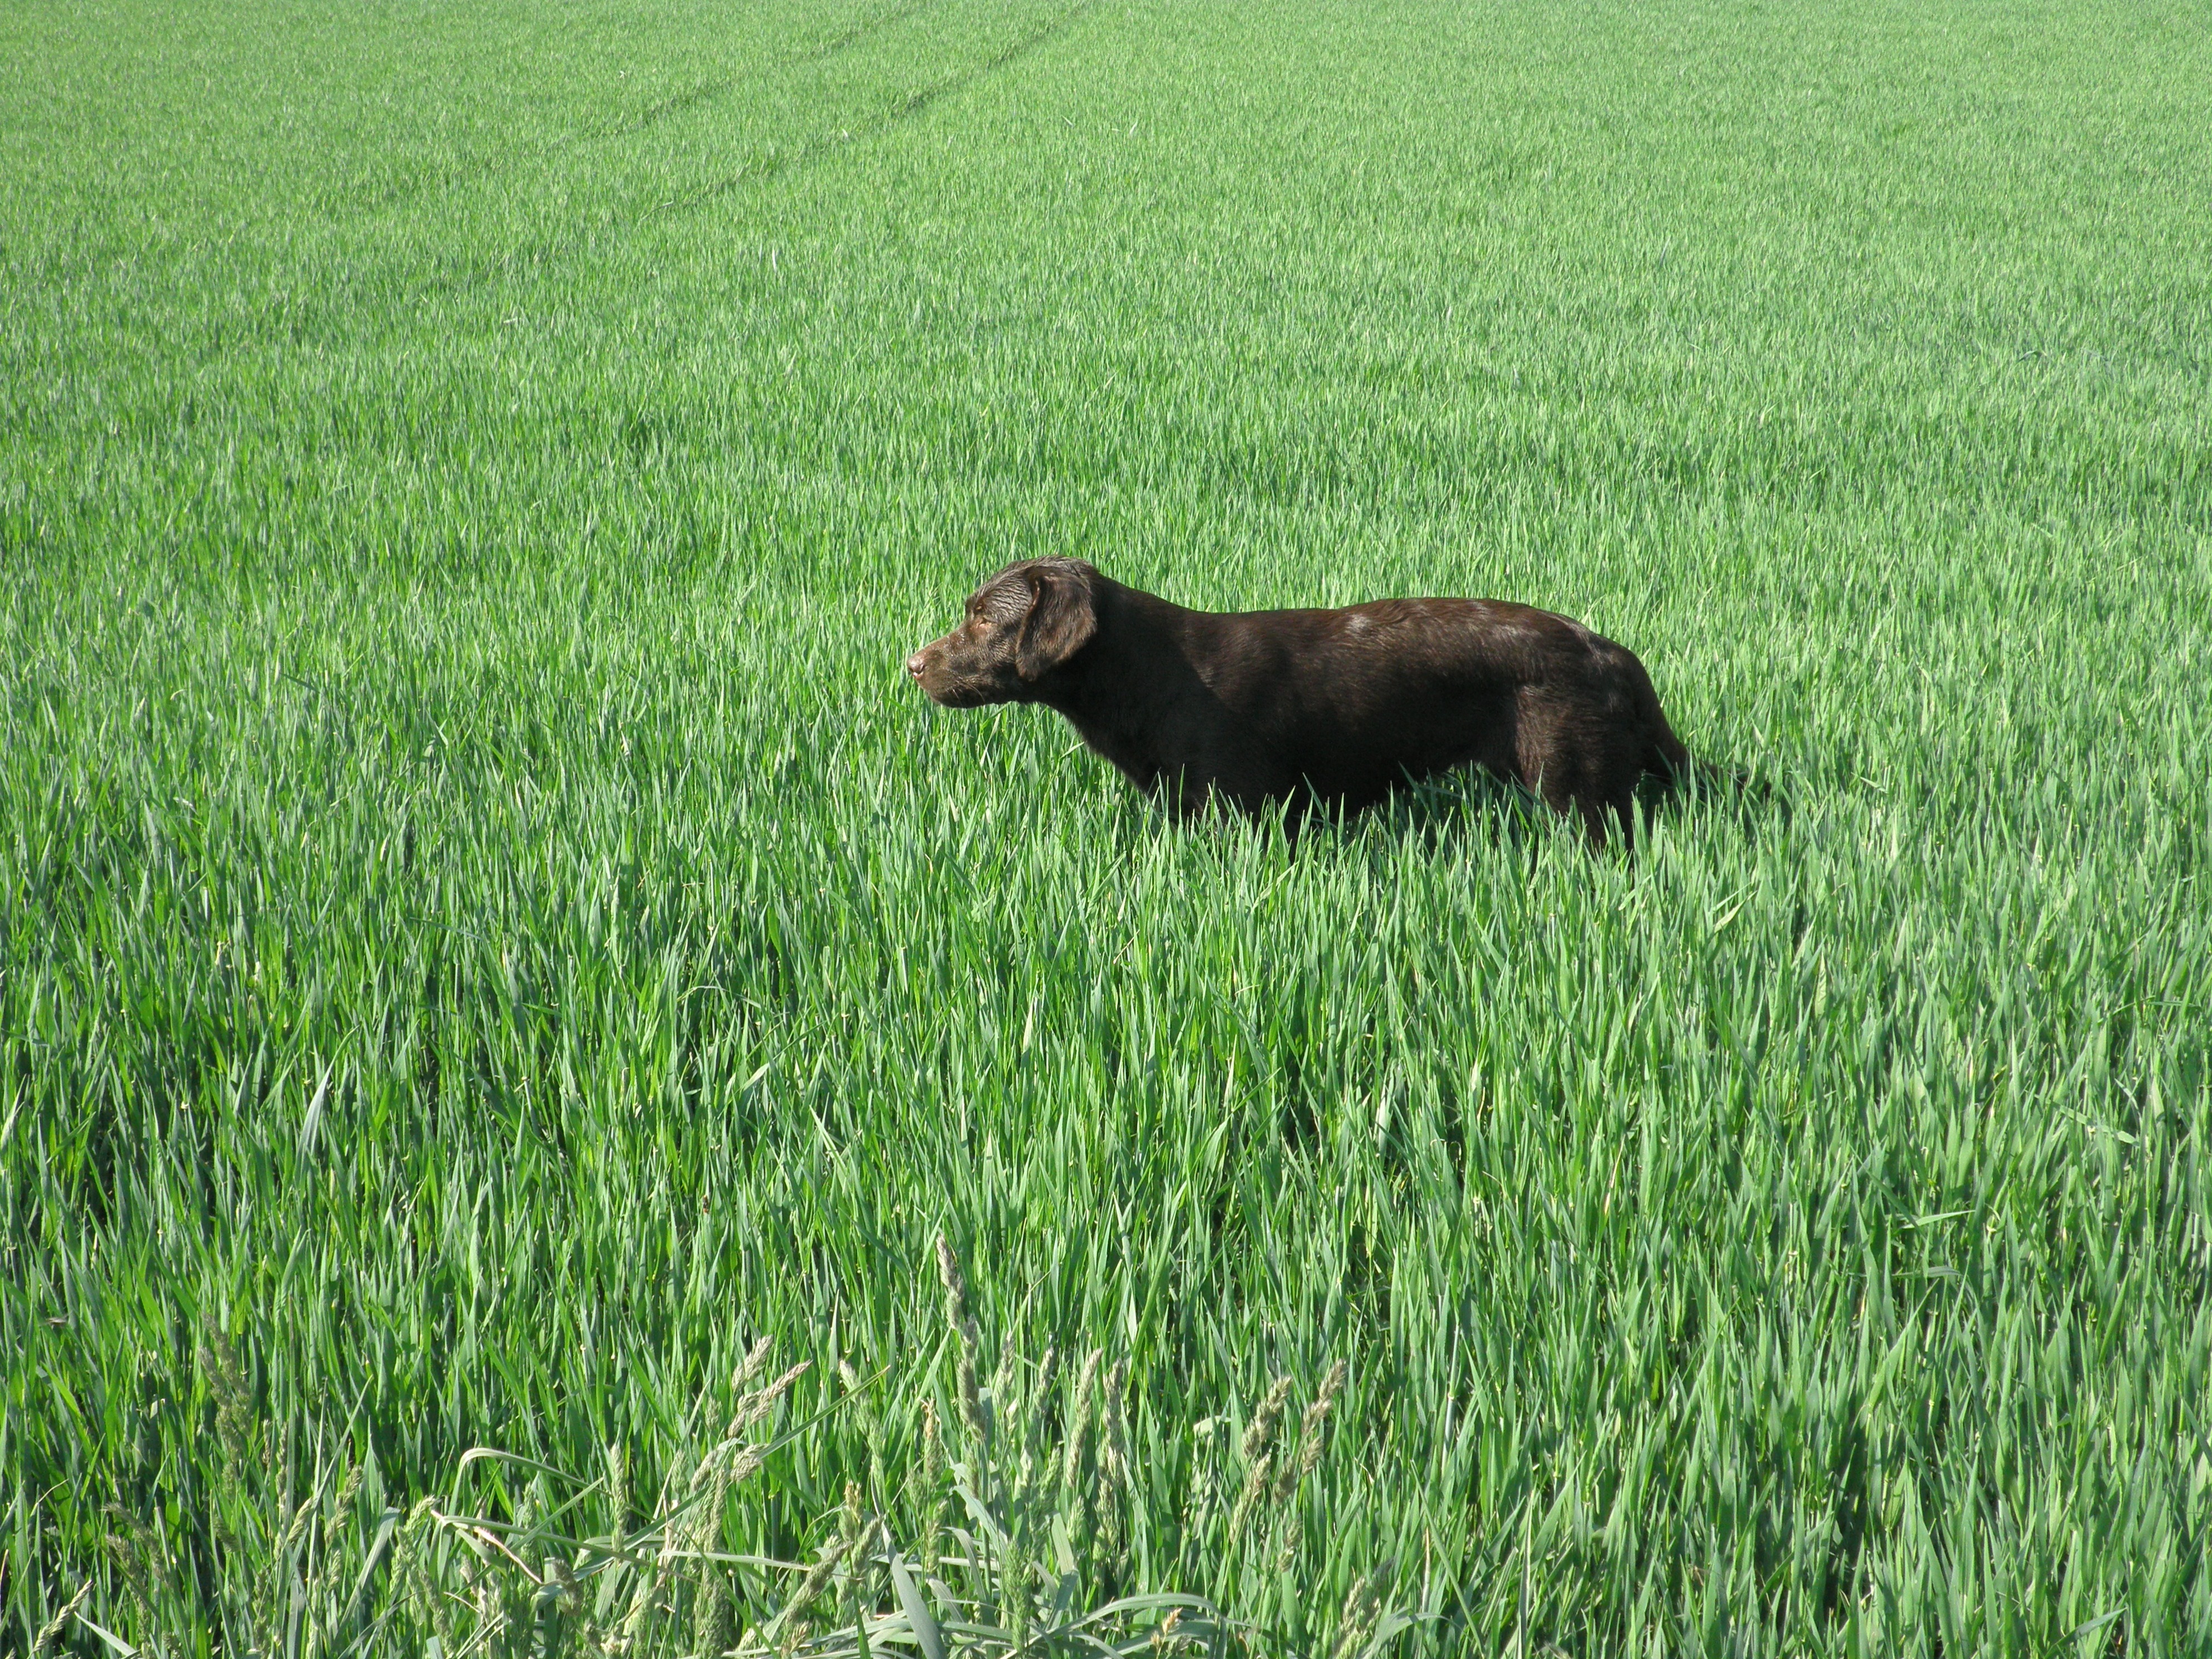
grass, field, lawn, meadow, prairie, green, pasture, grazing, chocolate, grassland, labrador, paddy field, grass family, cattle like mammal